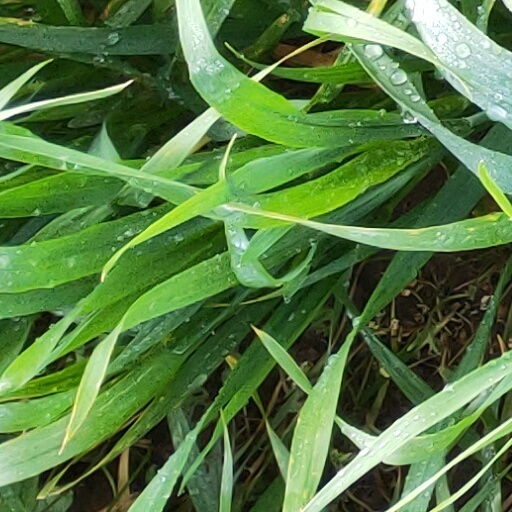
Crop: wheat